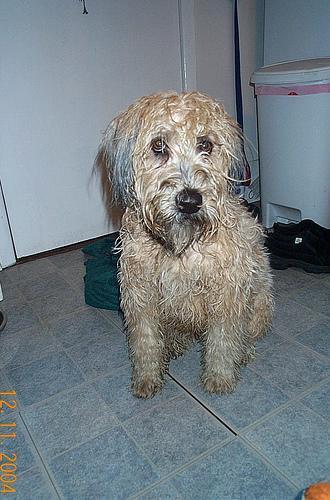
wheaten terrier